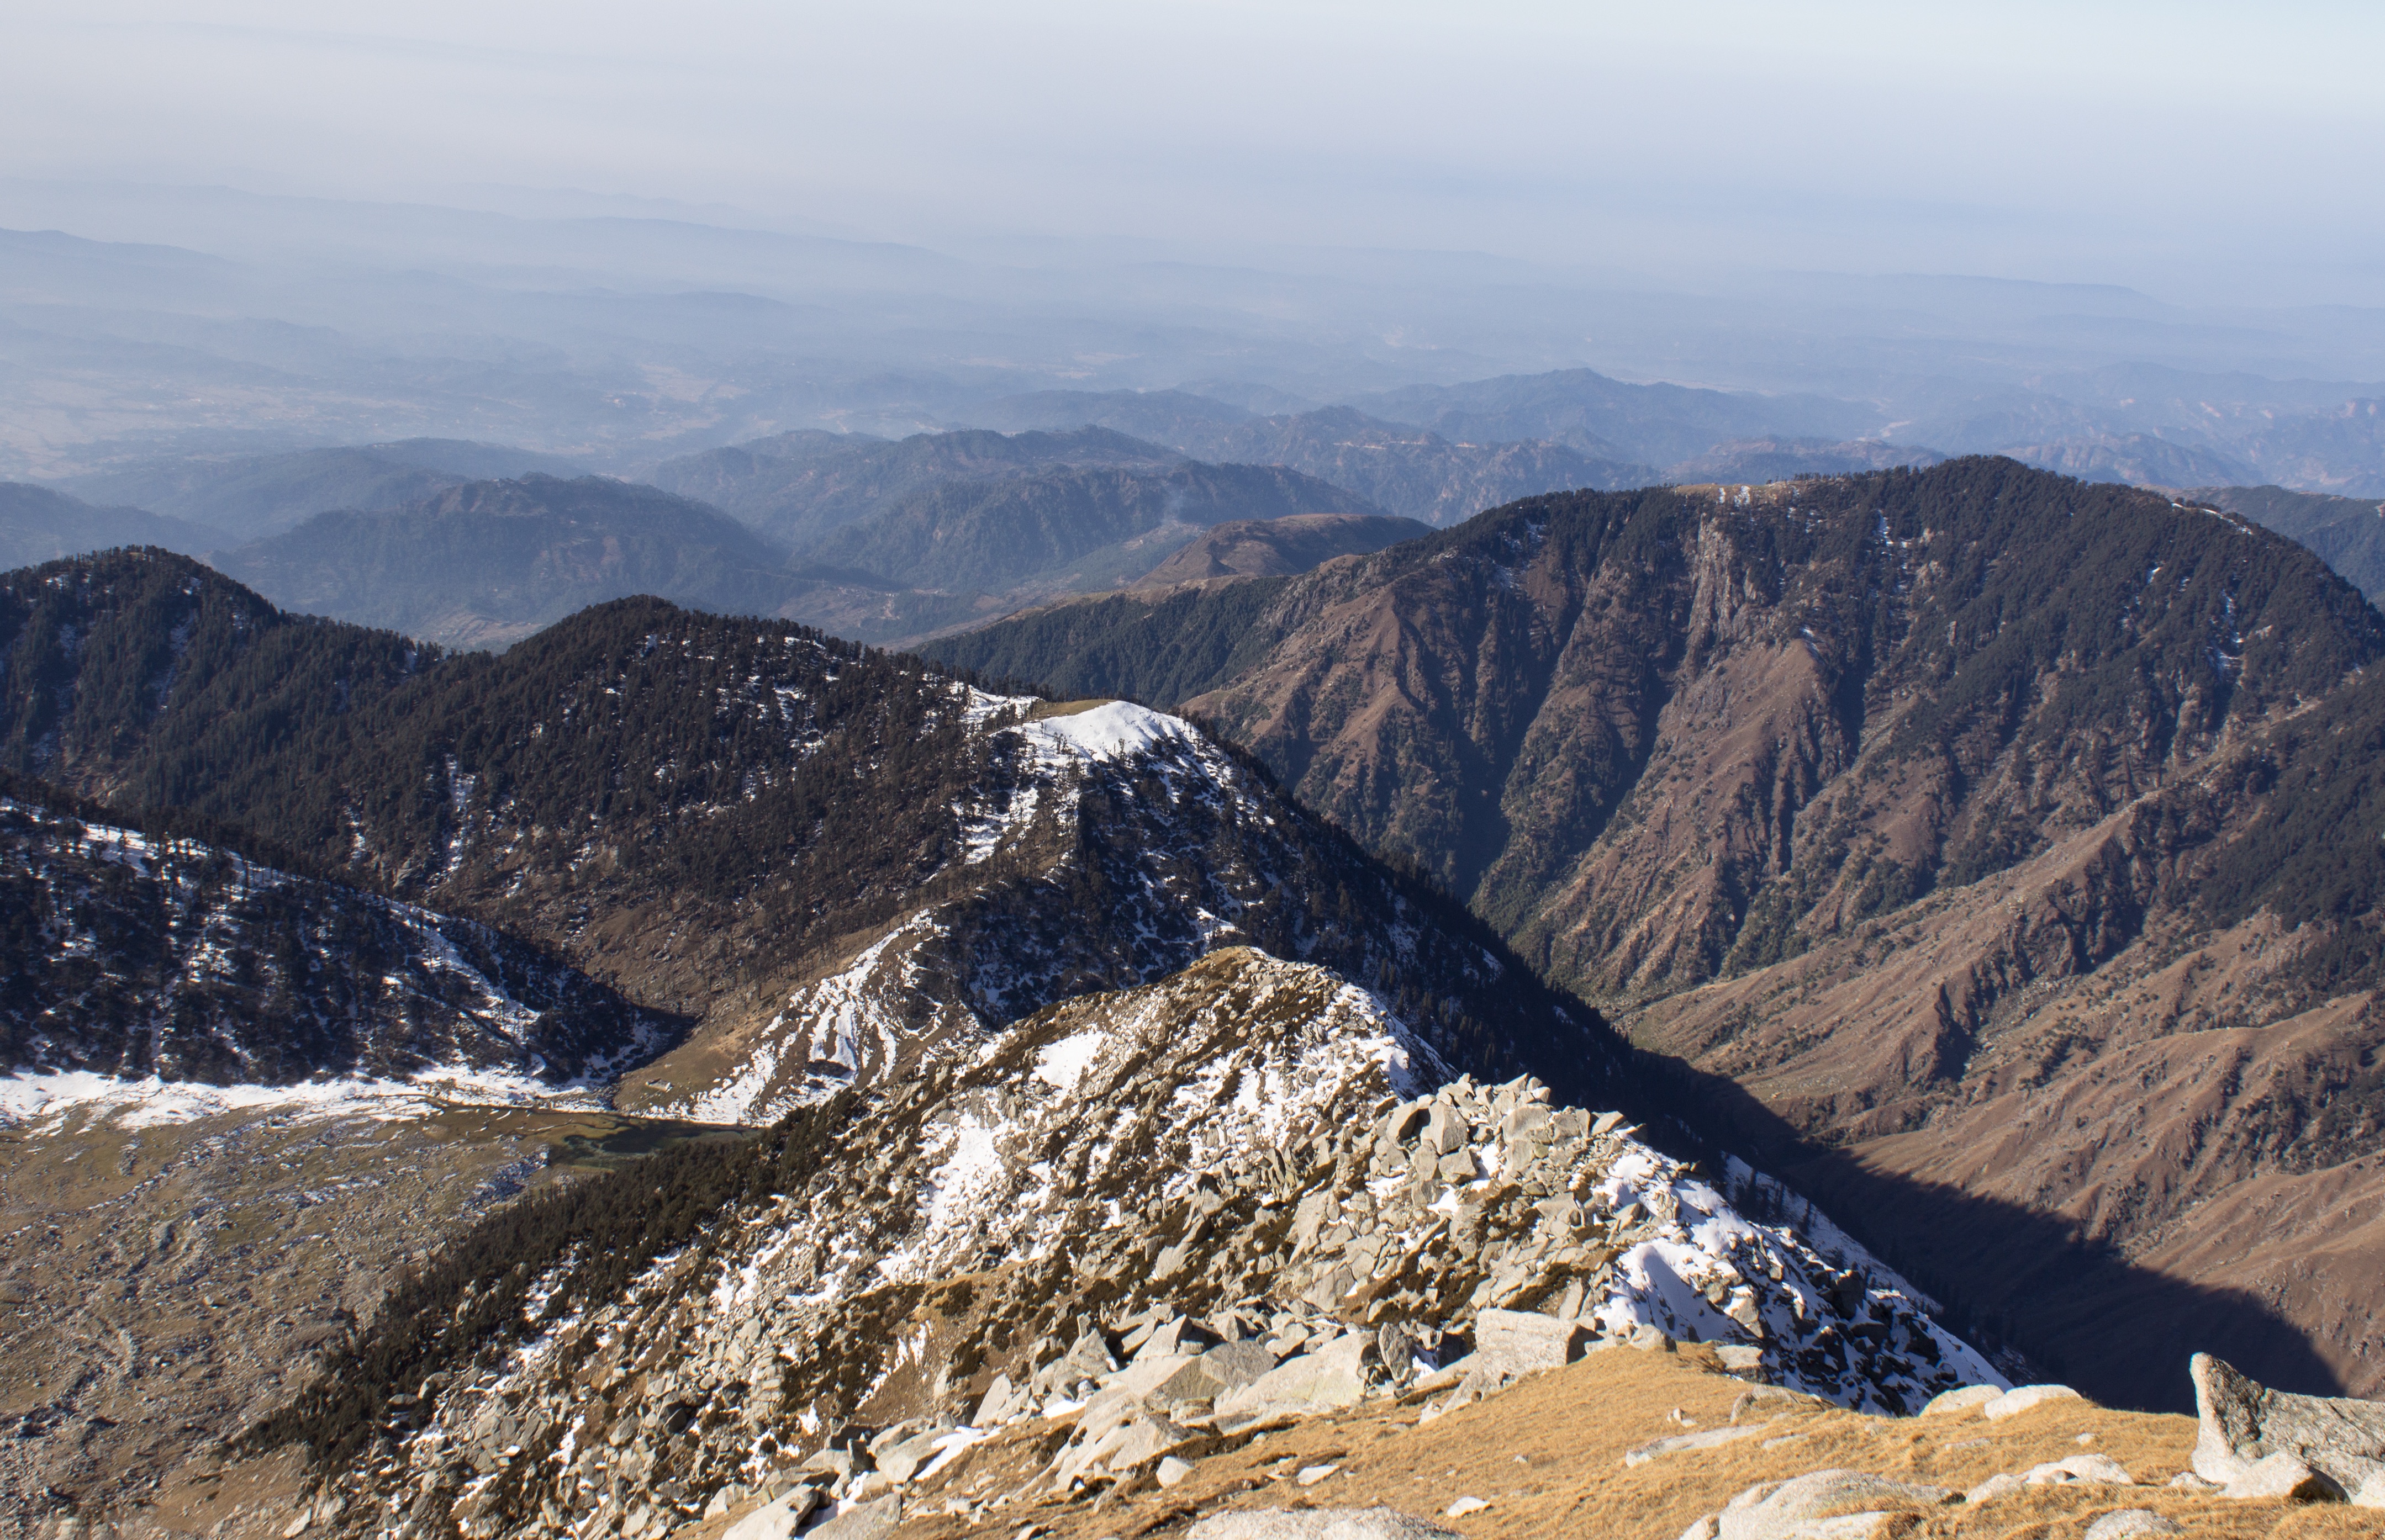
landscape, wilderness, walking, mountain, snow, hiking, adventure, valley, mountain range, ridge, summit, mountaineering, geology, alps, backpacking, plateau, fell, cirque, moraine, landform, mountain pass, geographical feature, mountainous landforms